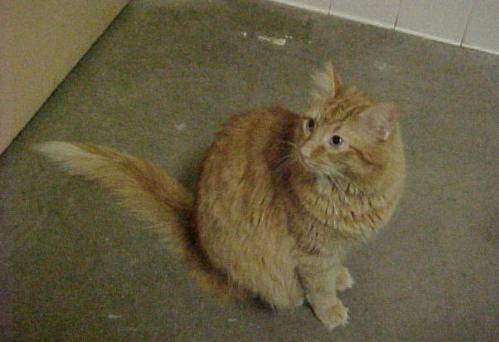
Label: cats